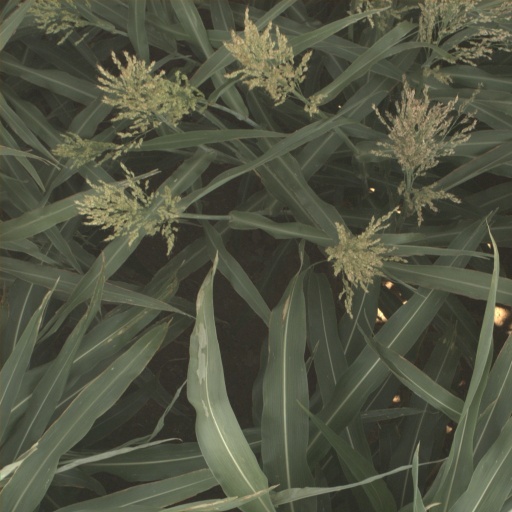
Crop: sorghum